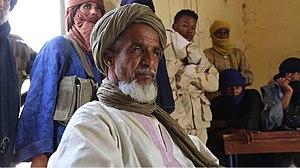
Lieutenant-colonel al-Husseini Ould al-Mockhtar, du MAA, et combattants de la CMA lors d'une réunion avec des représentants de l'ONU à Ber, au Mali, en janvier 2017. 1
Le Mouvement arabe de l’Azawad est un mouvement politique et militaire arabe actif dans le nord du Mali et formé le 1ᵉʳ avril 2012 pendant la rébellion touarègue de 2012. Il porte initialement le nom de Front de libération nationale de l'Azawad avant d'être rebaptisé vers la fin 2012. Il réclame une large autonomie pour le nord du Mali. À partir de 2013 et surtout de 2014, le mouvement se sépare entre deux tendances : l'une alliée aux rebelles du MNLA et du HCUA, intègre la Coordination des mouvements de l'Azawad, et une autre, appelée MAA loyaliste, fidèle à l'État malien, rejoint la Plateforme des mouvements du 14 juin 2014 d'Alger.